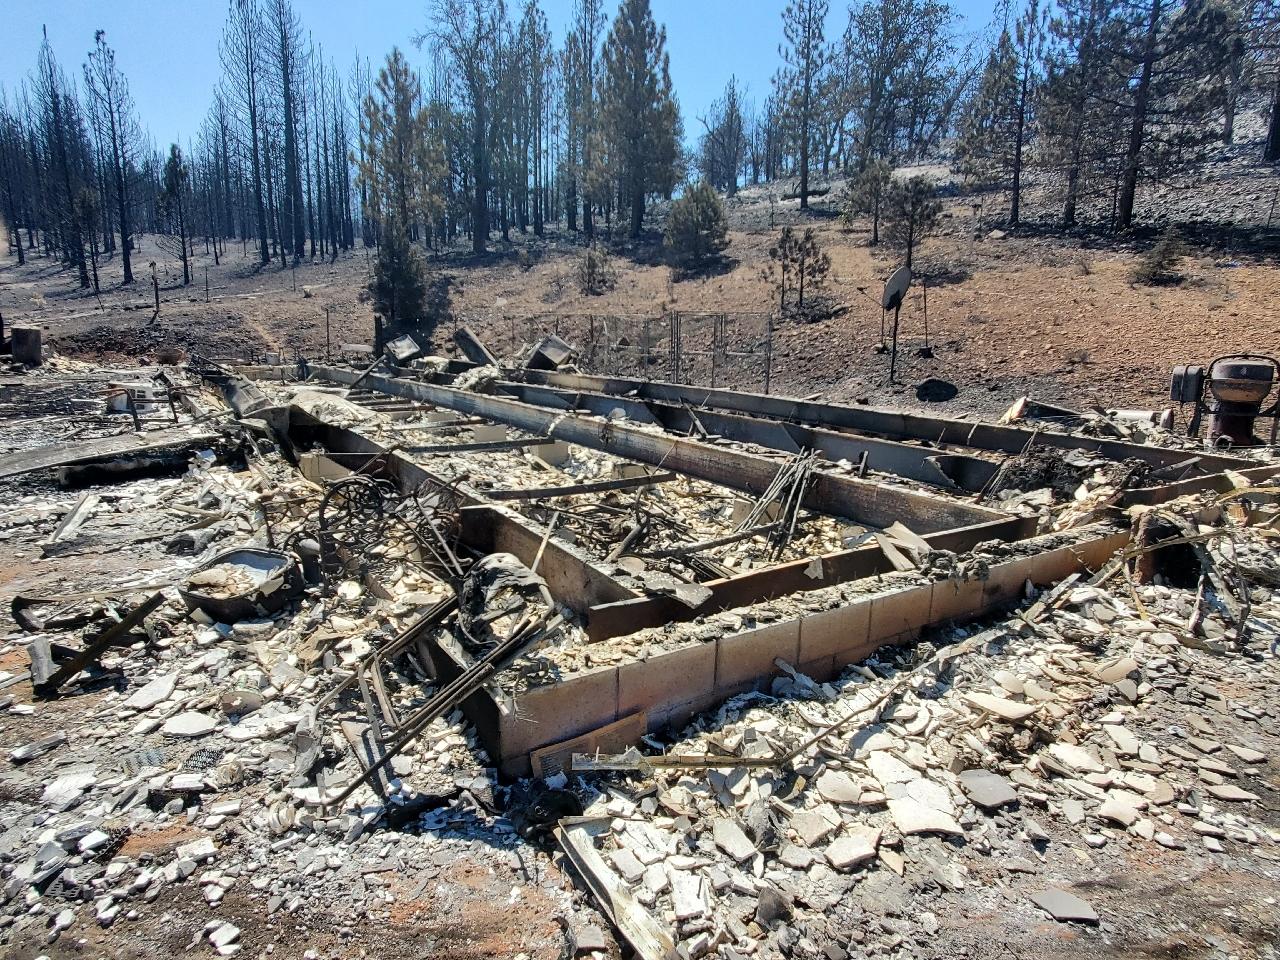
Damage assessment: destroyed